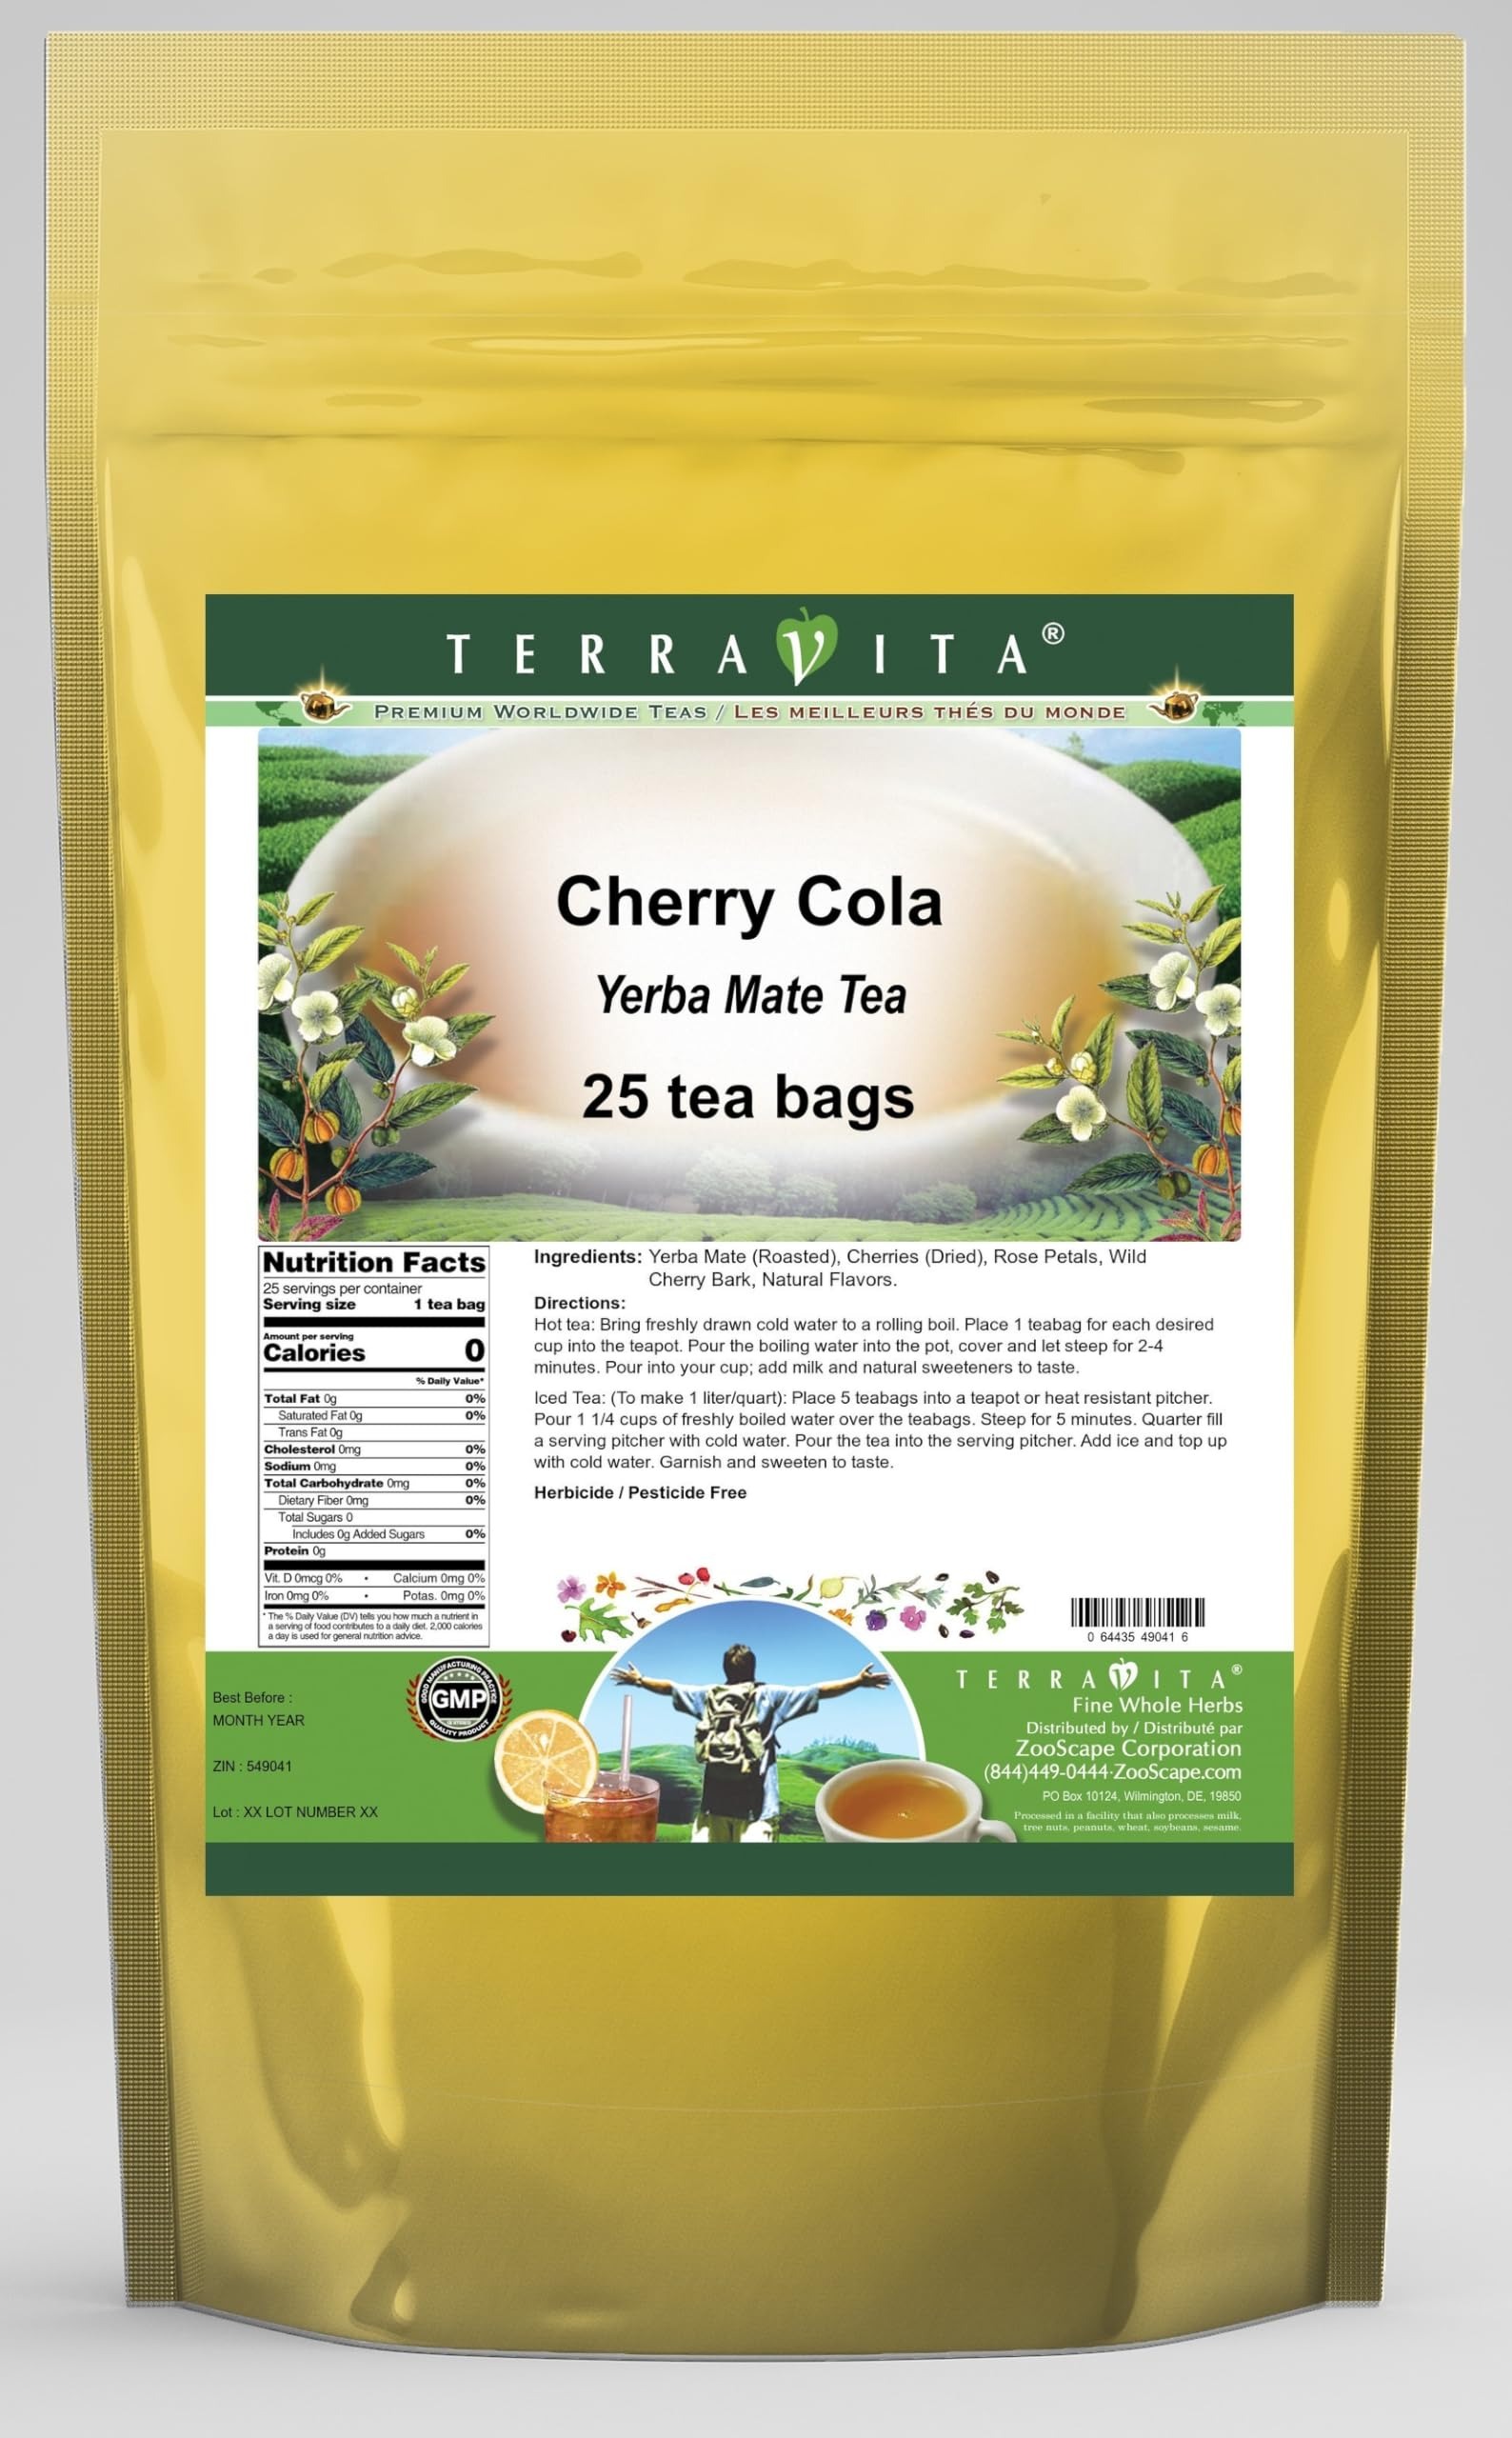
Item Name: Cherry Cola Yerba Mate Tea (25 tea bags, ZIN: 549041)
Bullet Point 1: Our Cherry Cola Yerba Mate tea is a scrumptuous all-natural flavored Yerba Mate coffee substitute with Cherries, Rose Petals and Wild Cherry Bark that will refresh you with its terrific taste! You will enjoy the earthy and acidity-free Cherry Cola aroma and flavor again and again! - Ingredients: Yerba Mate, Cherries, Rose Petals, Wild Cherry Bark and Natural Cherry Cola Flavor.
Bullet Point 2: No fillers.
Bullet Point 3: Manufacturer: TerraVita
Bullet Point 4: Size: 25 tea bags
Bullet Point 5: Yerba Mate Tea Bags - Packed in a convenient upright pouch!
Product Description: Our Cherry Cola Yerba Mate tea is a scrumptuous all-natural flavored Yerba Mate coffee substitute with Cherries, Rose Petals and Wild Cherry Bark that will refresh you with its terrific taste! You will enjoy the earthy and acidity-free Cherry Cola aroma and flavor again and again! - Ingredients: Yerba Mate, Cherries, Rose Petals, Wild Cherry Bark and Natural Cherry Cola Flavor. - Hot tea brewing method: Bring freshly drawn cold water to a rolling boil. Place 1 teabag for each desired cup into the teapot. Pour the boiling water into the pot, cover and let steep for 2-4 minutes. Pour into your cup; add milk and natural sweeteners to taste. - Iced tea brewing method: (To make 1 liter/quart): Place 5 teabags into a teapot or heat resistant pitcher. Pour 1 1/4 cups of freshly boiled water over the teabags. Steep for 5 minutes. Quarter fill a serving pitcher with cold water. Pour the tea into the serving pitcher. Add ice and top up with cold water. Garnish and sweeten to taste. - TerraVita is an exclusive line of premium-quality, natural source products that use only the finest, purest and most potent ingredients found around the world. TerraVita is hallmarked by the highest possible standards of purity, potency, stability and freshness. All of our products are prepared with the highest elements of quality control, from raw materials through the entire manufacturing process, up to and including the moment that the bottles or bags are sealed for freshness and shipped out to you. Our highest possible standards are certified by independent laboratories and backed by our personal guarantee. - TerraVita exists to meet and ensure your family's health and wellness without the harmful effects of chemicals and health products. We strive to make all of our products affordable and relia
Value: 25.0
Unit: Count

Price: 19.6